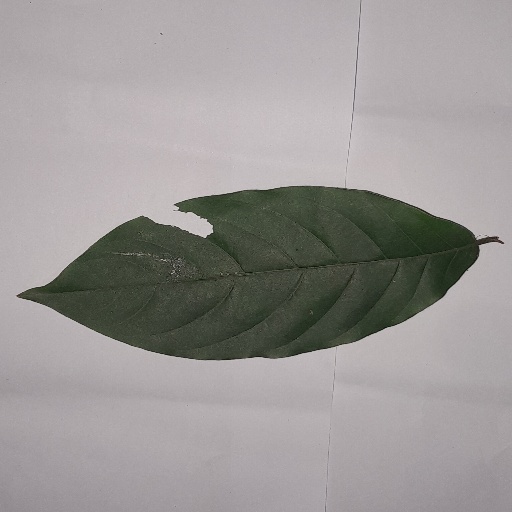
Species: HariTaki
Leaf condition: Shot Hole